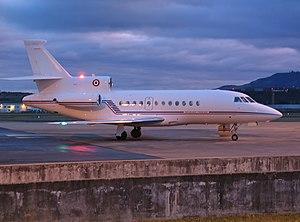
Falcon 900 de l'armée de l'air à Clermont-Ferrand.
Le Falcon 900 est un avion d'affaires triréacteur de la gamme Mystère-Falcon de Dassault Aviation.
L'Armée de l'air et de l'espace est l’une des quatre composantes des Forces armées de la République française ; les autres composantes militaires étant l’Armée de terre, la Marine nationale et la Gendarmerie nationale. Au 1ᵉʳ juillet 2019, 40 800 militaires et 5 200 civils servent dans ses rangs. Elle totalise 170 000 heures de vol par an. Son budget annuel est de 7,5 milliards d’euros en 2020, soit 20 % du budget du ministère des Armées.